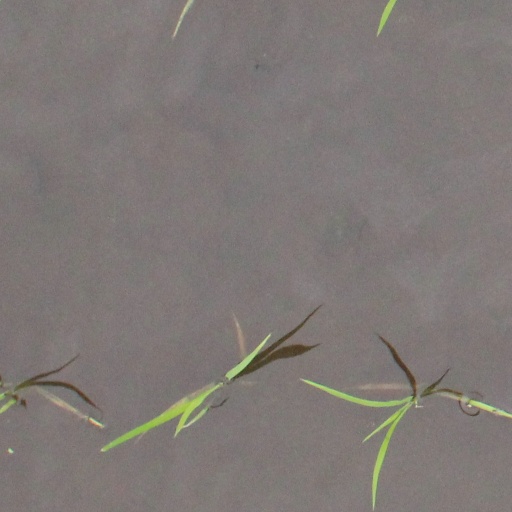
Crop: rice